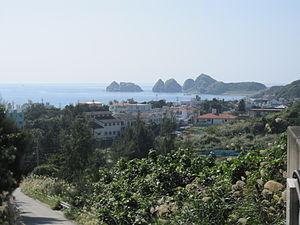
Aka-jima est une des îles Kerama dans l'archipel Nansei au Japon dans l'océan Pacifique.